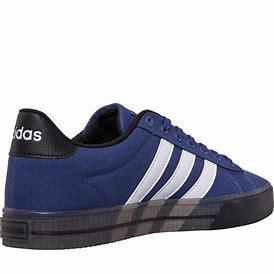
Brand: Adidas
Model: Daily 3